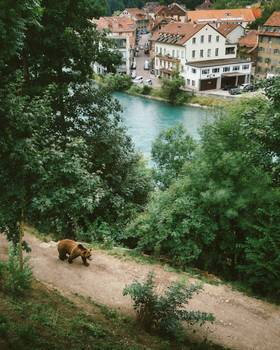
Label: No Watermark